2010 Australian motorcycle Grand Prix

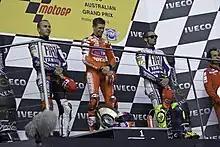
Jorge Lorenzo, Casey Stoner and Valentino Rossi on the podium after finishing second, first and third in the MotoGP race

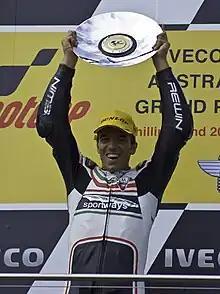
Alex de Angelis, celebrating on the podium after winning the Moto2 race

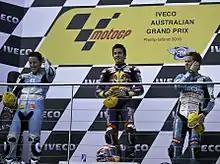
Pol Espargaró, Marc Márquez and Nicolás Terol, celebrating on the podium after finishing second, first and third at the 125cc race

Wayne Maxwell was black flagged for dangerous riding, crashing into Héctor Faubel during the first lap.